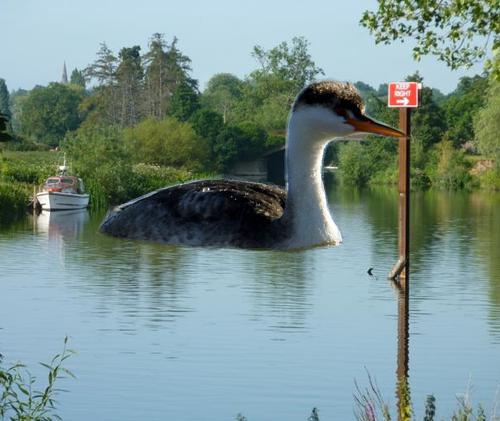
Bird species: Western_Grebe
Bird type: waterbird
Background: water